FS Class 625

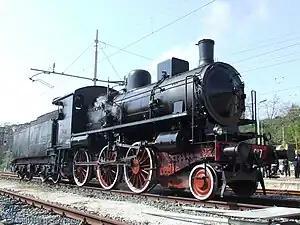
Locomotive 625 017

The Ferrovie dello Stato (FS, Italian State Railways) Class 625 is a class of 2-6-0 'mogul' steam locomotives in Italy. The class is commonly known by the nickname "Signorine" (Italian for 'young ladies', also shared with the similar Class 640 locomotives), or "Signorina" in the singular, because of their perceived grace and beauty compared to other locomotives.